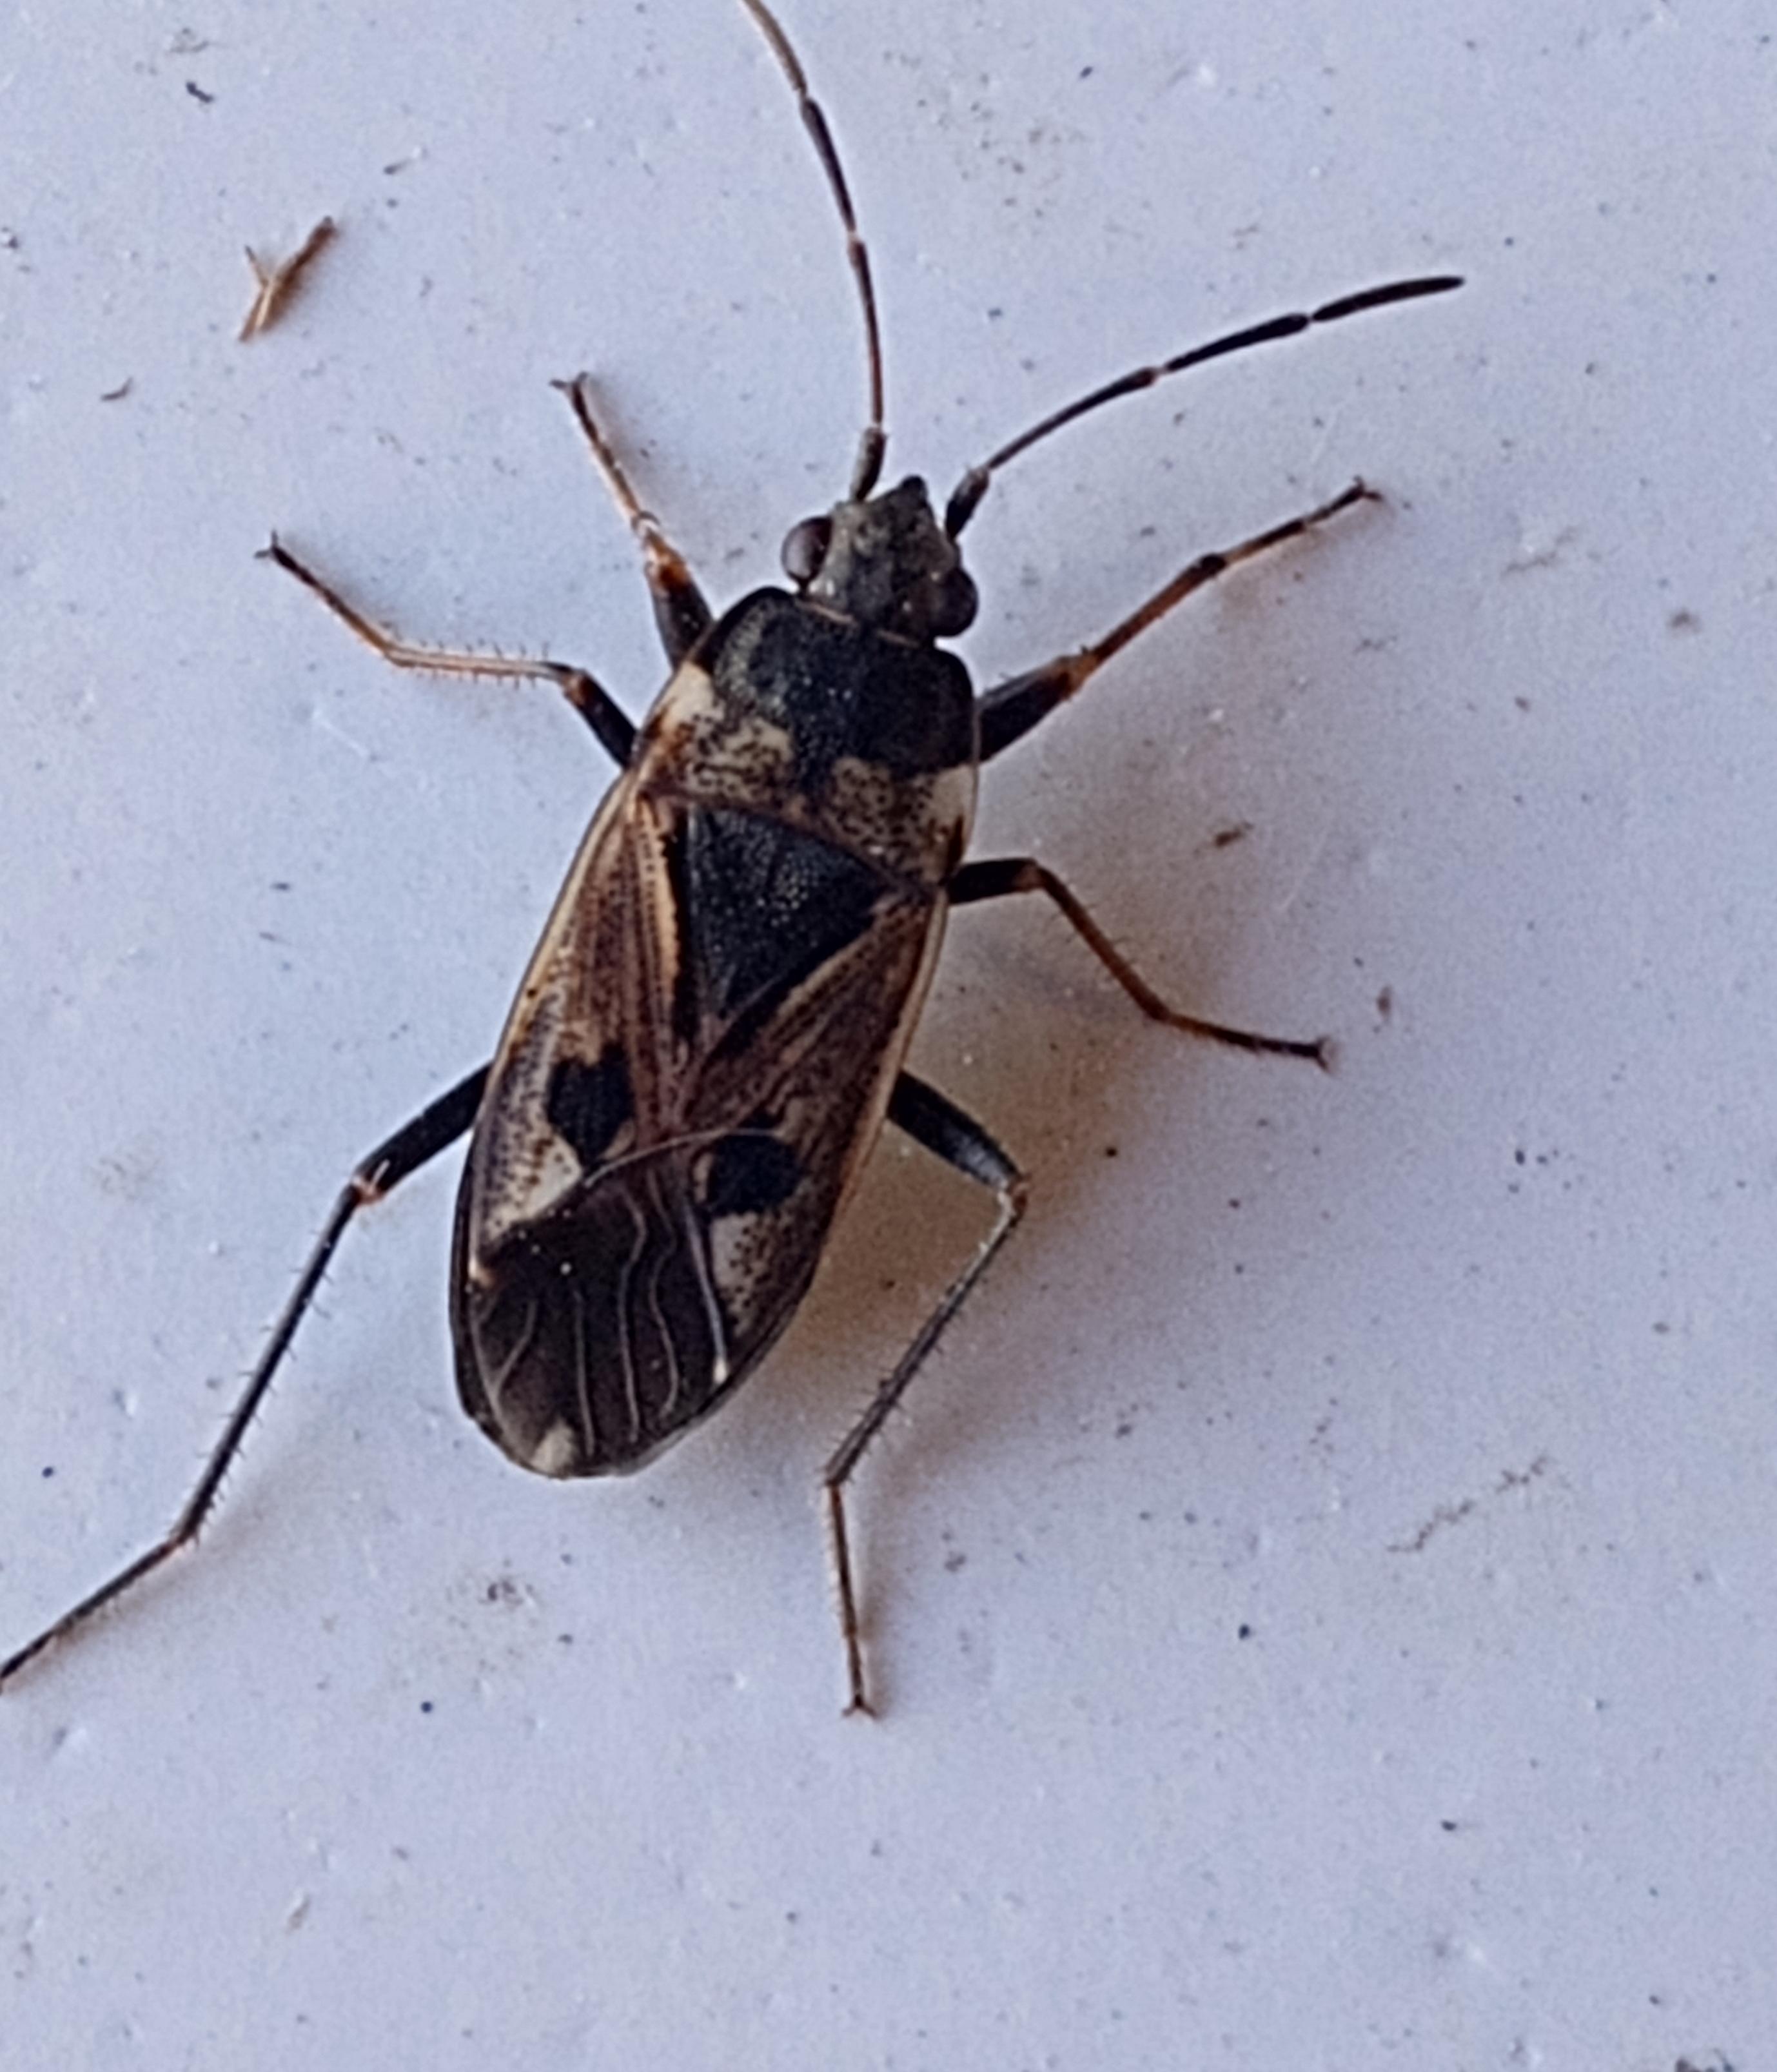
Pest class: occasional_pest